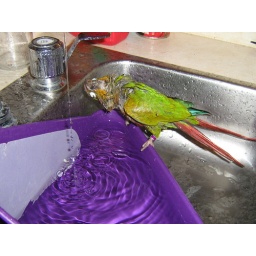
West, my green cheek conure, taking a bath in the conure bathtub. She loooooves the bath.